List of ethnic enclaves in North American cities

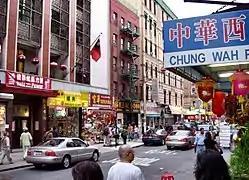
Manhattan's Chinatown, home to the highest concentration of Chinese people in the Western Hemisphere, is the oldest of at least 9 Chinatowns in the New York City Metropolitan Area.

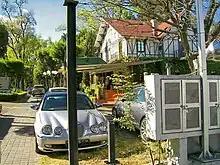
A German-style home, now a restaurant, in the San Angel neighborhood, Mexico City

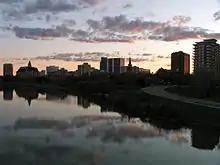
7% of the population in Saskatoon in Canada is of Norwegian ancestry.

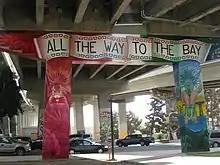
Mural in Chicano Park, San Diego stating "All the way to the Bay"

Growing Mexican,(Central American) Salvadoran, (South American) Colombian and Ecuadorean population concentrated in the city's north west area.